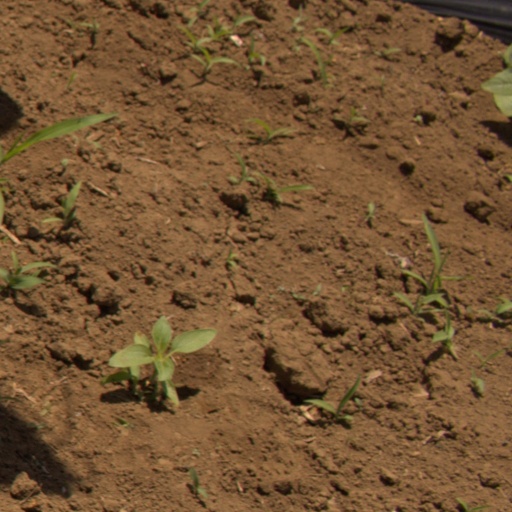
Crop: Jerusalem artichoke